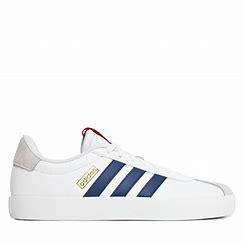
Brand: Adidas
Model: VL Court 3